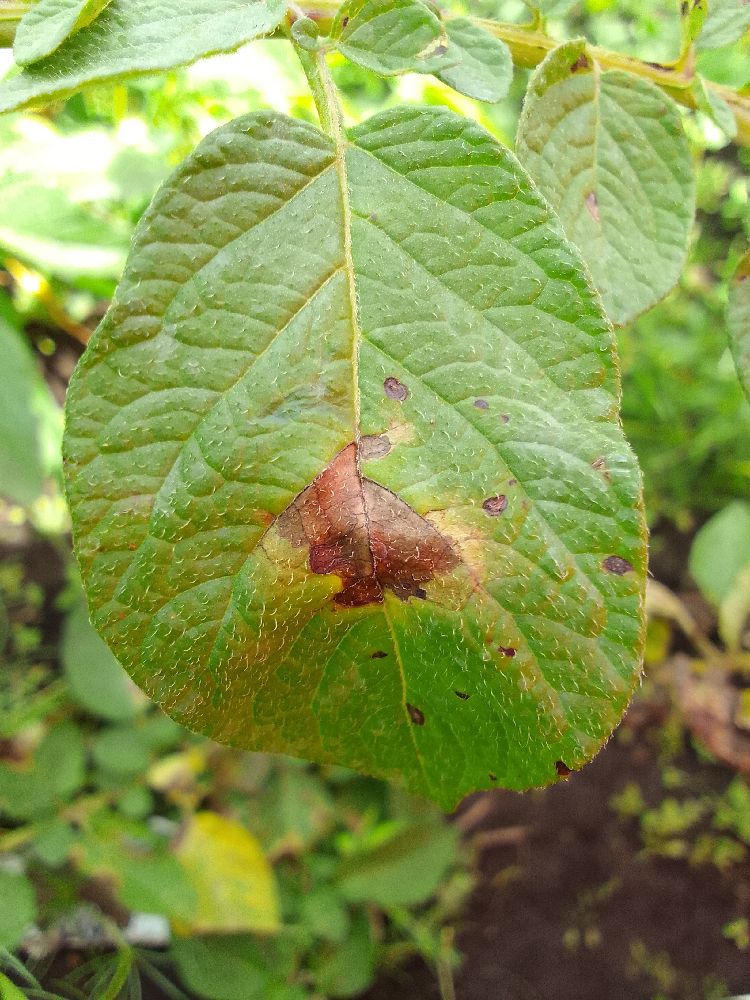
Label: Late blight